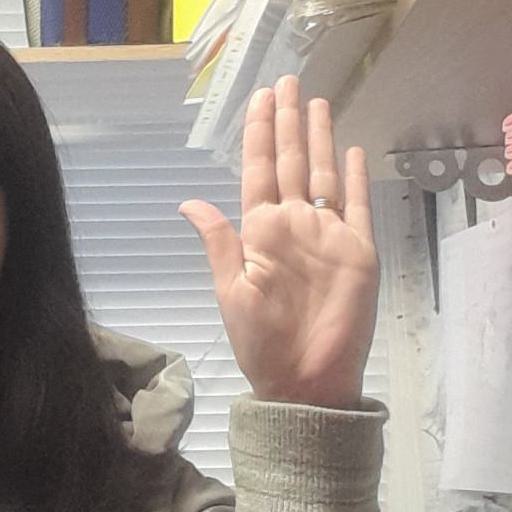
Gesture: stop